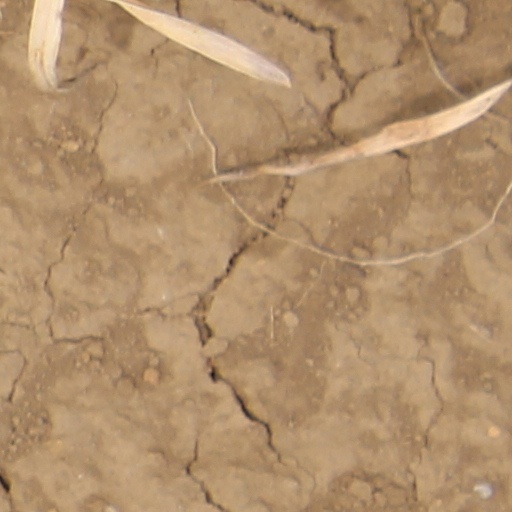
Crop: wheat